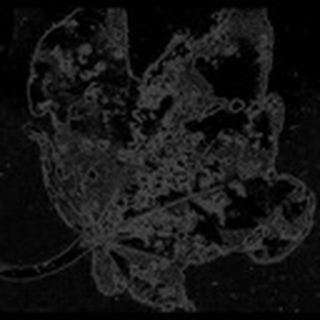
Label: cotton_bacterial_blight